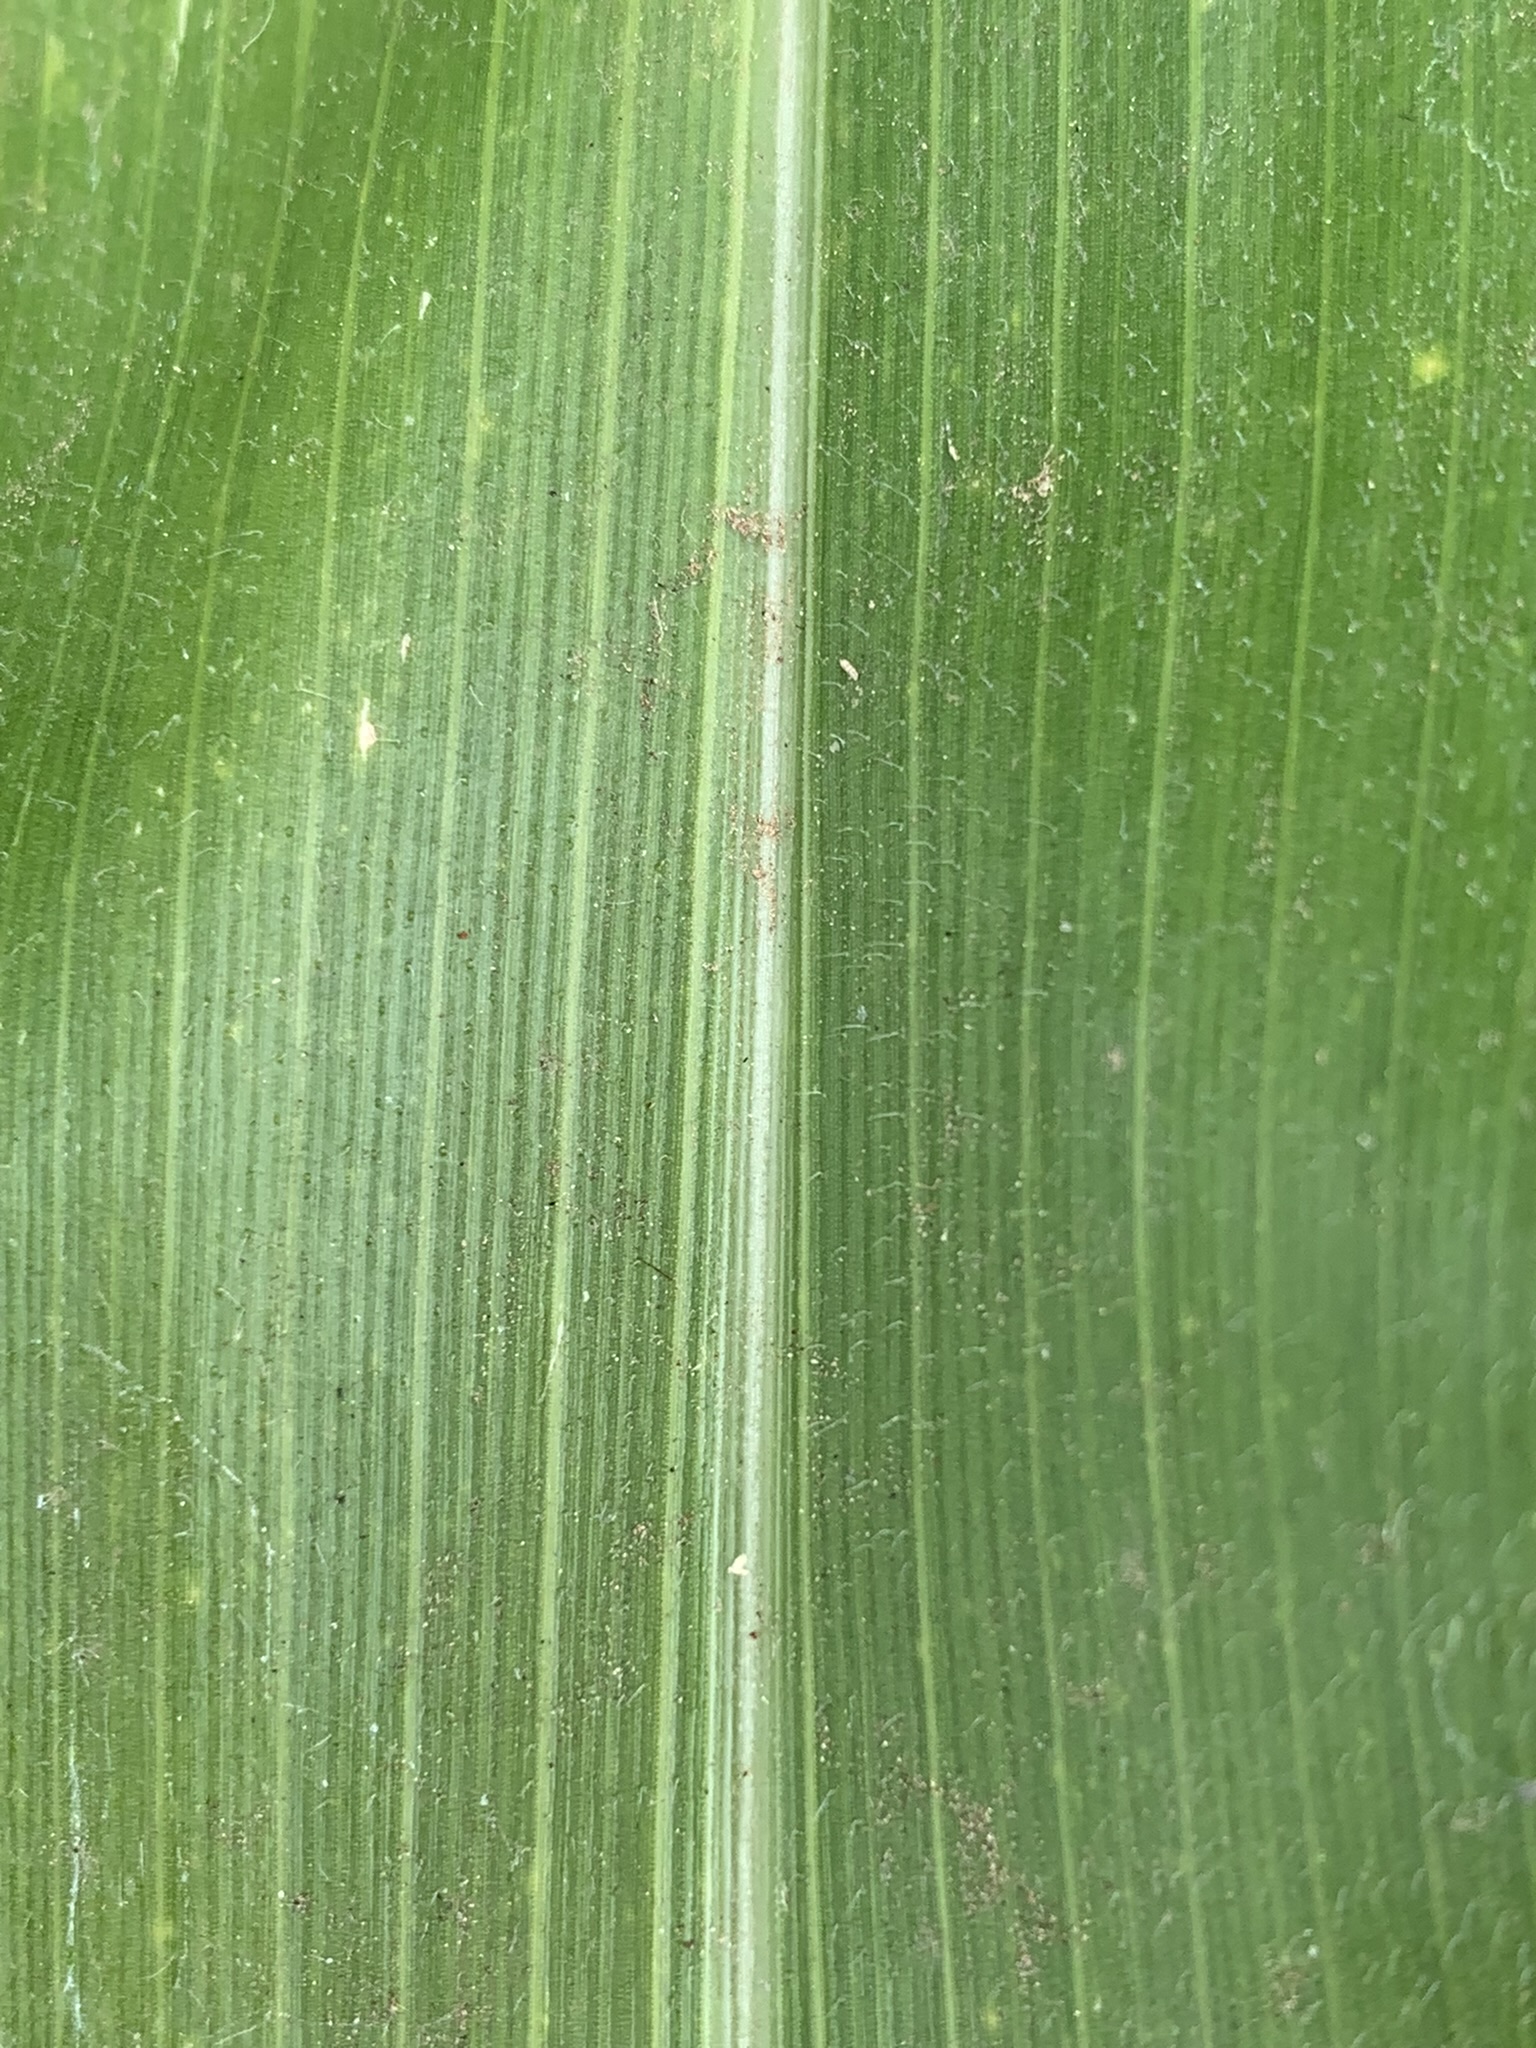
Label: Healthy